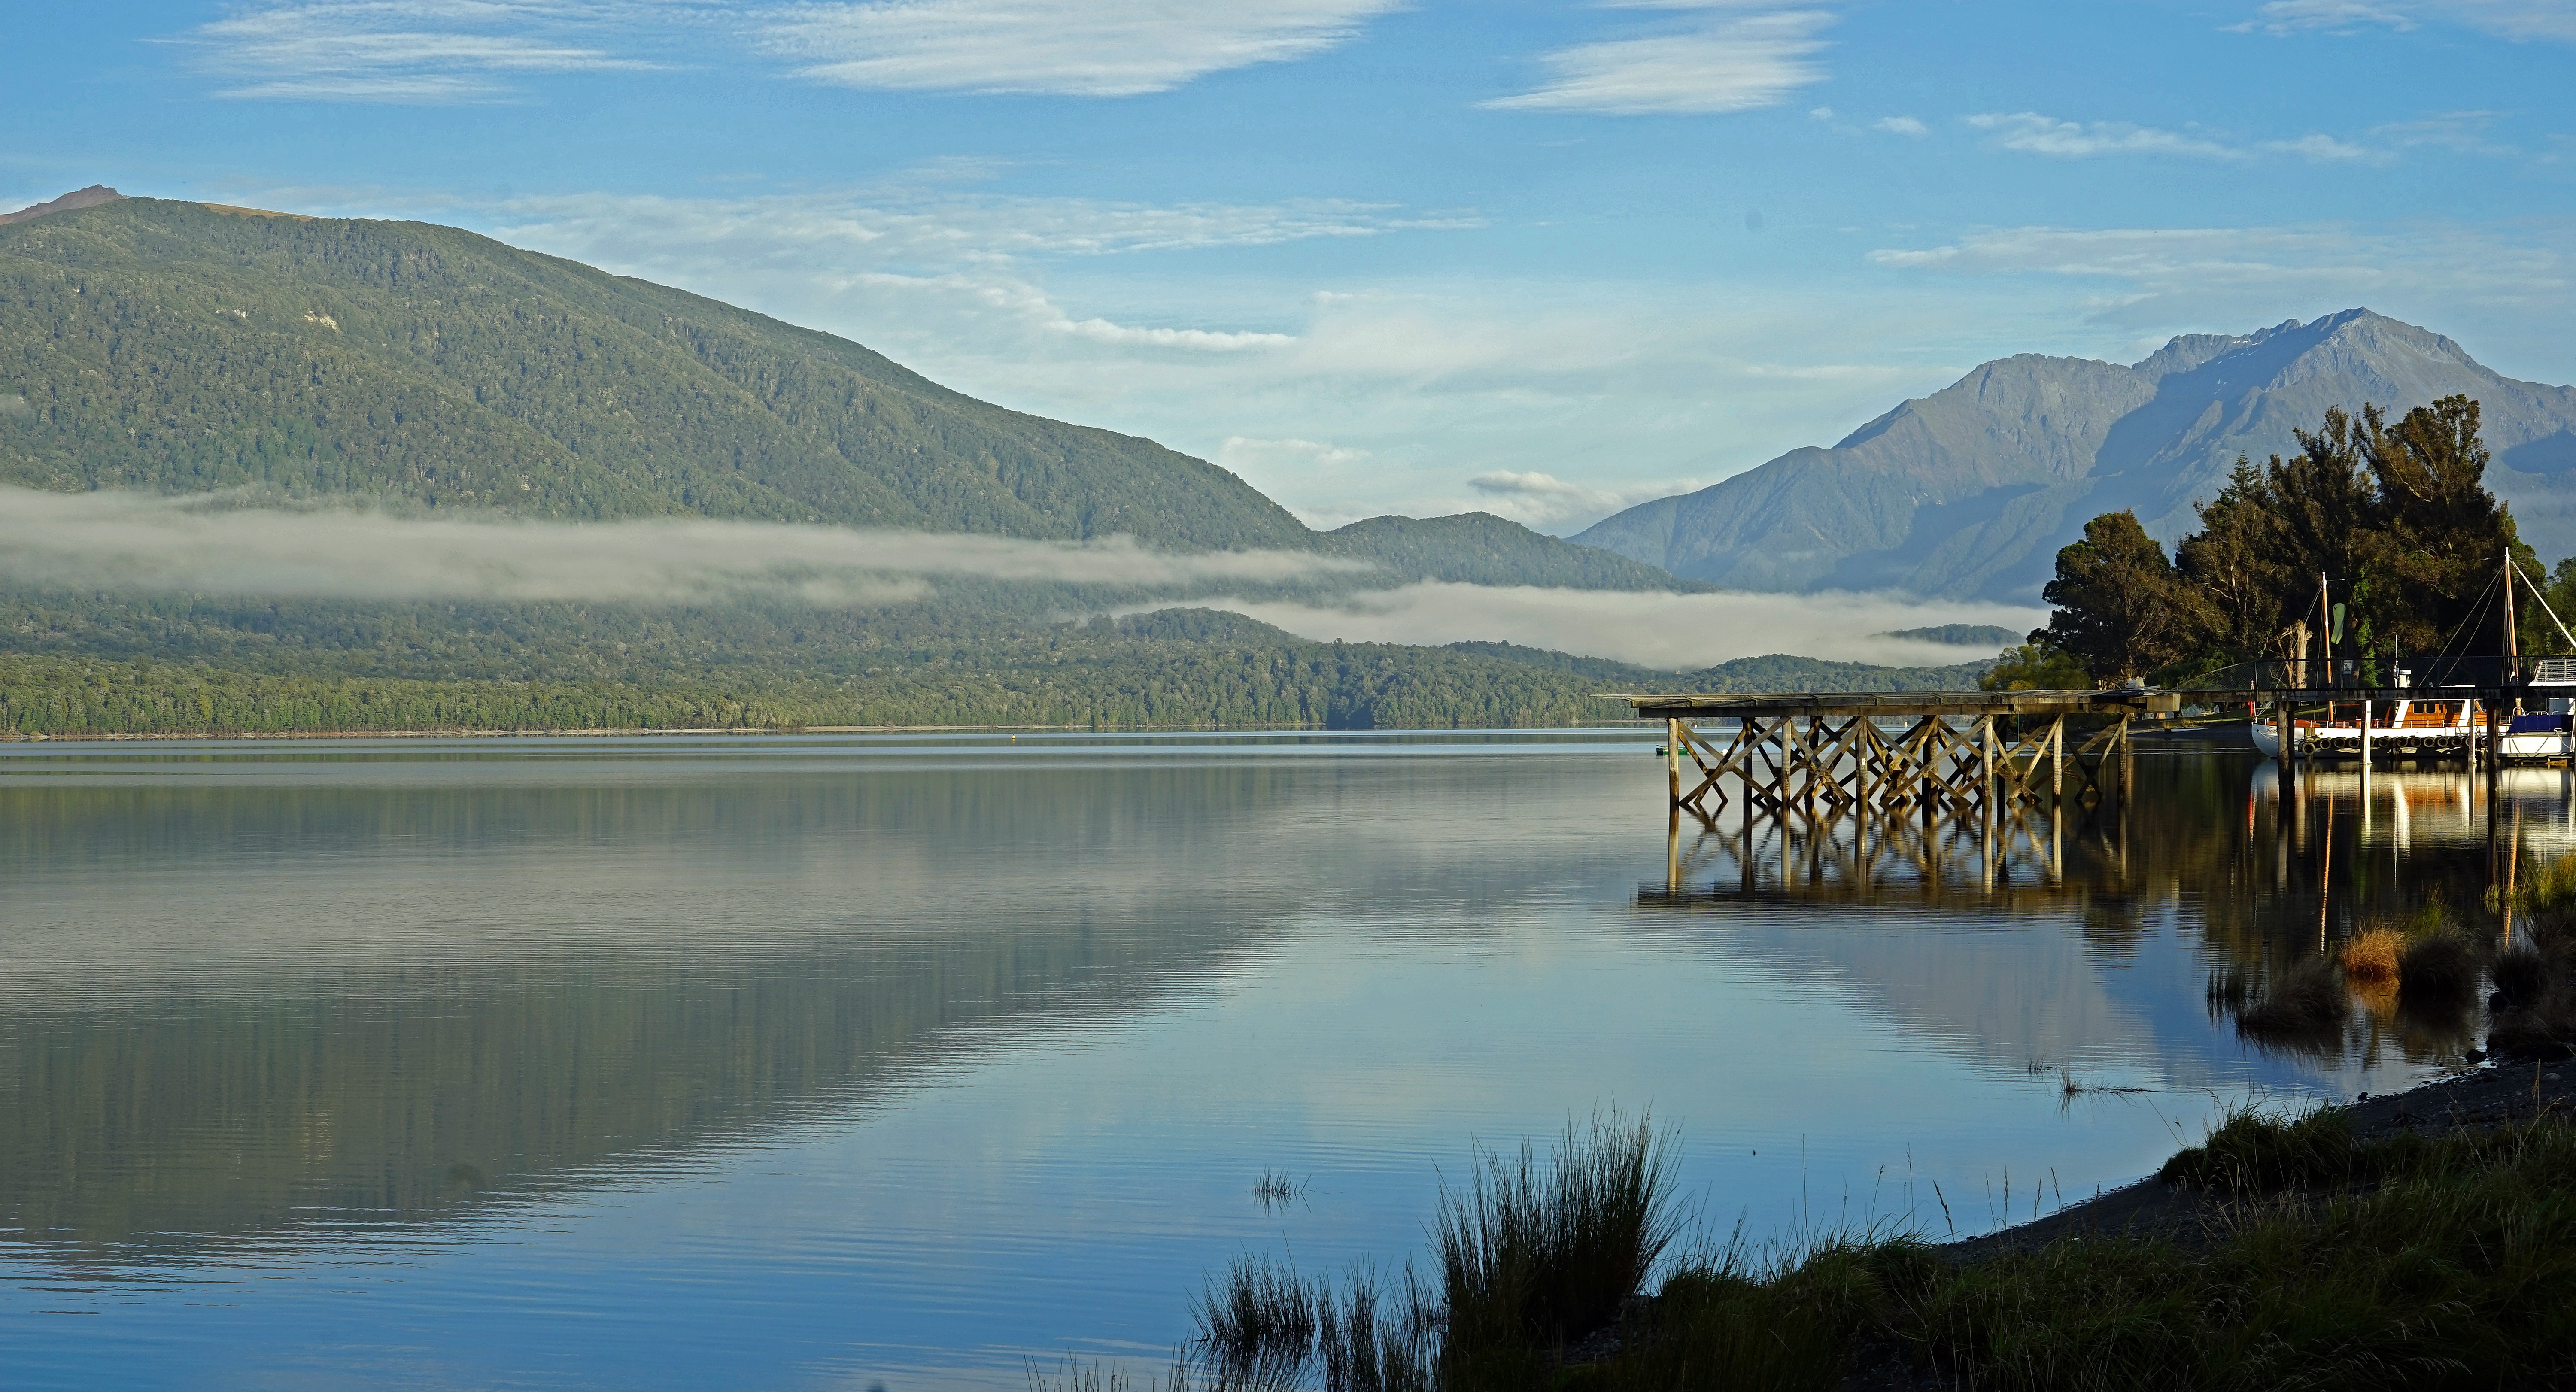
landscape, water, nature, wilderness, mountain, fog, morning, lake, river, mountain range, reflection, fjord, reservoir, highland, body of water, new zealand, loch, morgenstimmung, south island, te anau, atmospheric phenomenon, mountainous landforms